Chronology of Jesus

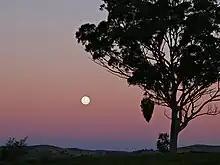
The rising full moon at sunset signals the start of the Passover meal. This is two weeks after the new moon has heralded the start of the month of Nisan (March/April).

All four Gospels agree to within about a day that the crucifixion was at the time of Passover, and all four Gospels agree that Jesus died a few hours before the commencement of the Jewish Sabbath, i.e. he died before nightfall on a Friday. In the official festival calendar of Judaea, as used by the priests of the temple, Passover time was specified precisely. The slaughtering of the lambs for Passover occurred between 3pm and 5pm on the 14th day of the Jewish month Nisan (corresponding to March/April). The Passover meal commenced at moonrise (necessarily a full moon) that evening, i.e., at the start of 15 Nisan (the Jewish day running from evening to evening). There is an apparent discrepancy of one day in the Gospel accounts of the crucifixion which has been the subject of considerable debate. In John's Gospel, it is stated that the day of Jesus' trial and execution was the day before Passover ( and ), Hence John places the crucifixion on 14 Nisan. Likewise the Apostle Paul, in his First Epistle to the Corinthians, implies Jesus died on a 14 Nisan ("sacrificed as a Passover lamb"), and was resurrected on the Jewish festival of the first fruits, i.e. on a 16 Nisan. The correct interpretation of the Synoptics is less clear. Thus some scholars believe that all four Gospels place the crucifixion on Friday, 14 Nisan, others believe that according to the Synoptics it occurred on Friday, 15 Nisan. The problem that then has to be solved is that of determining in which of the years of the reign of Pontius Pilate (AD 26–36) the 14th and 15th Nisan fell on a Friday.